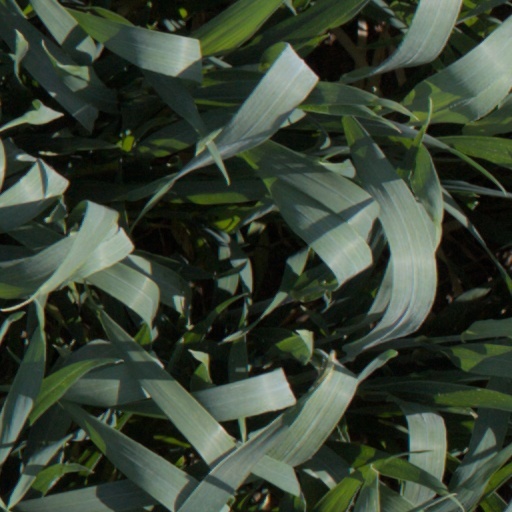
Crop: wheat